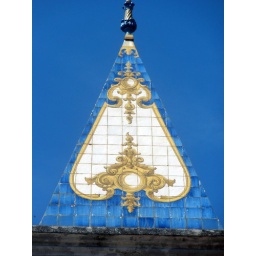
A Top of a house in Cascais, Portugal! Beautiful Portuguese ceramic tiles in a beautiful Portuguese blue sky !